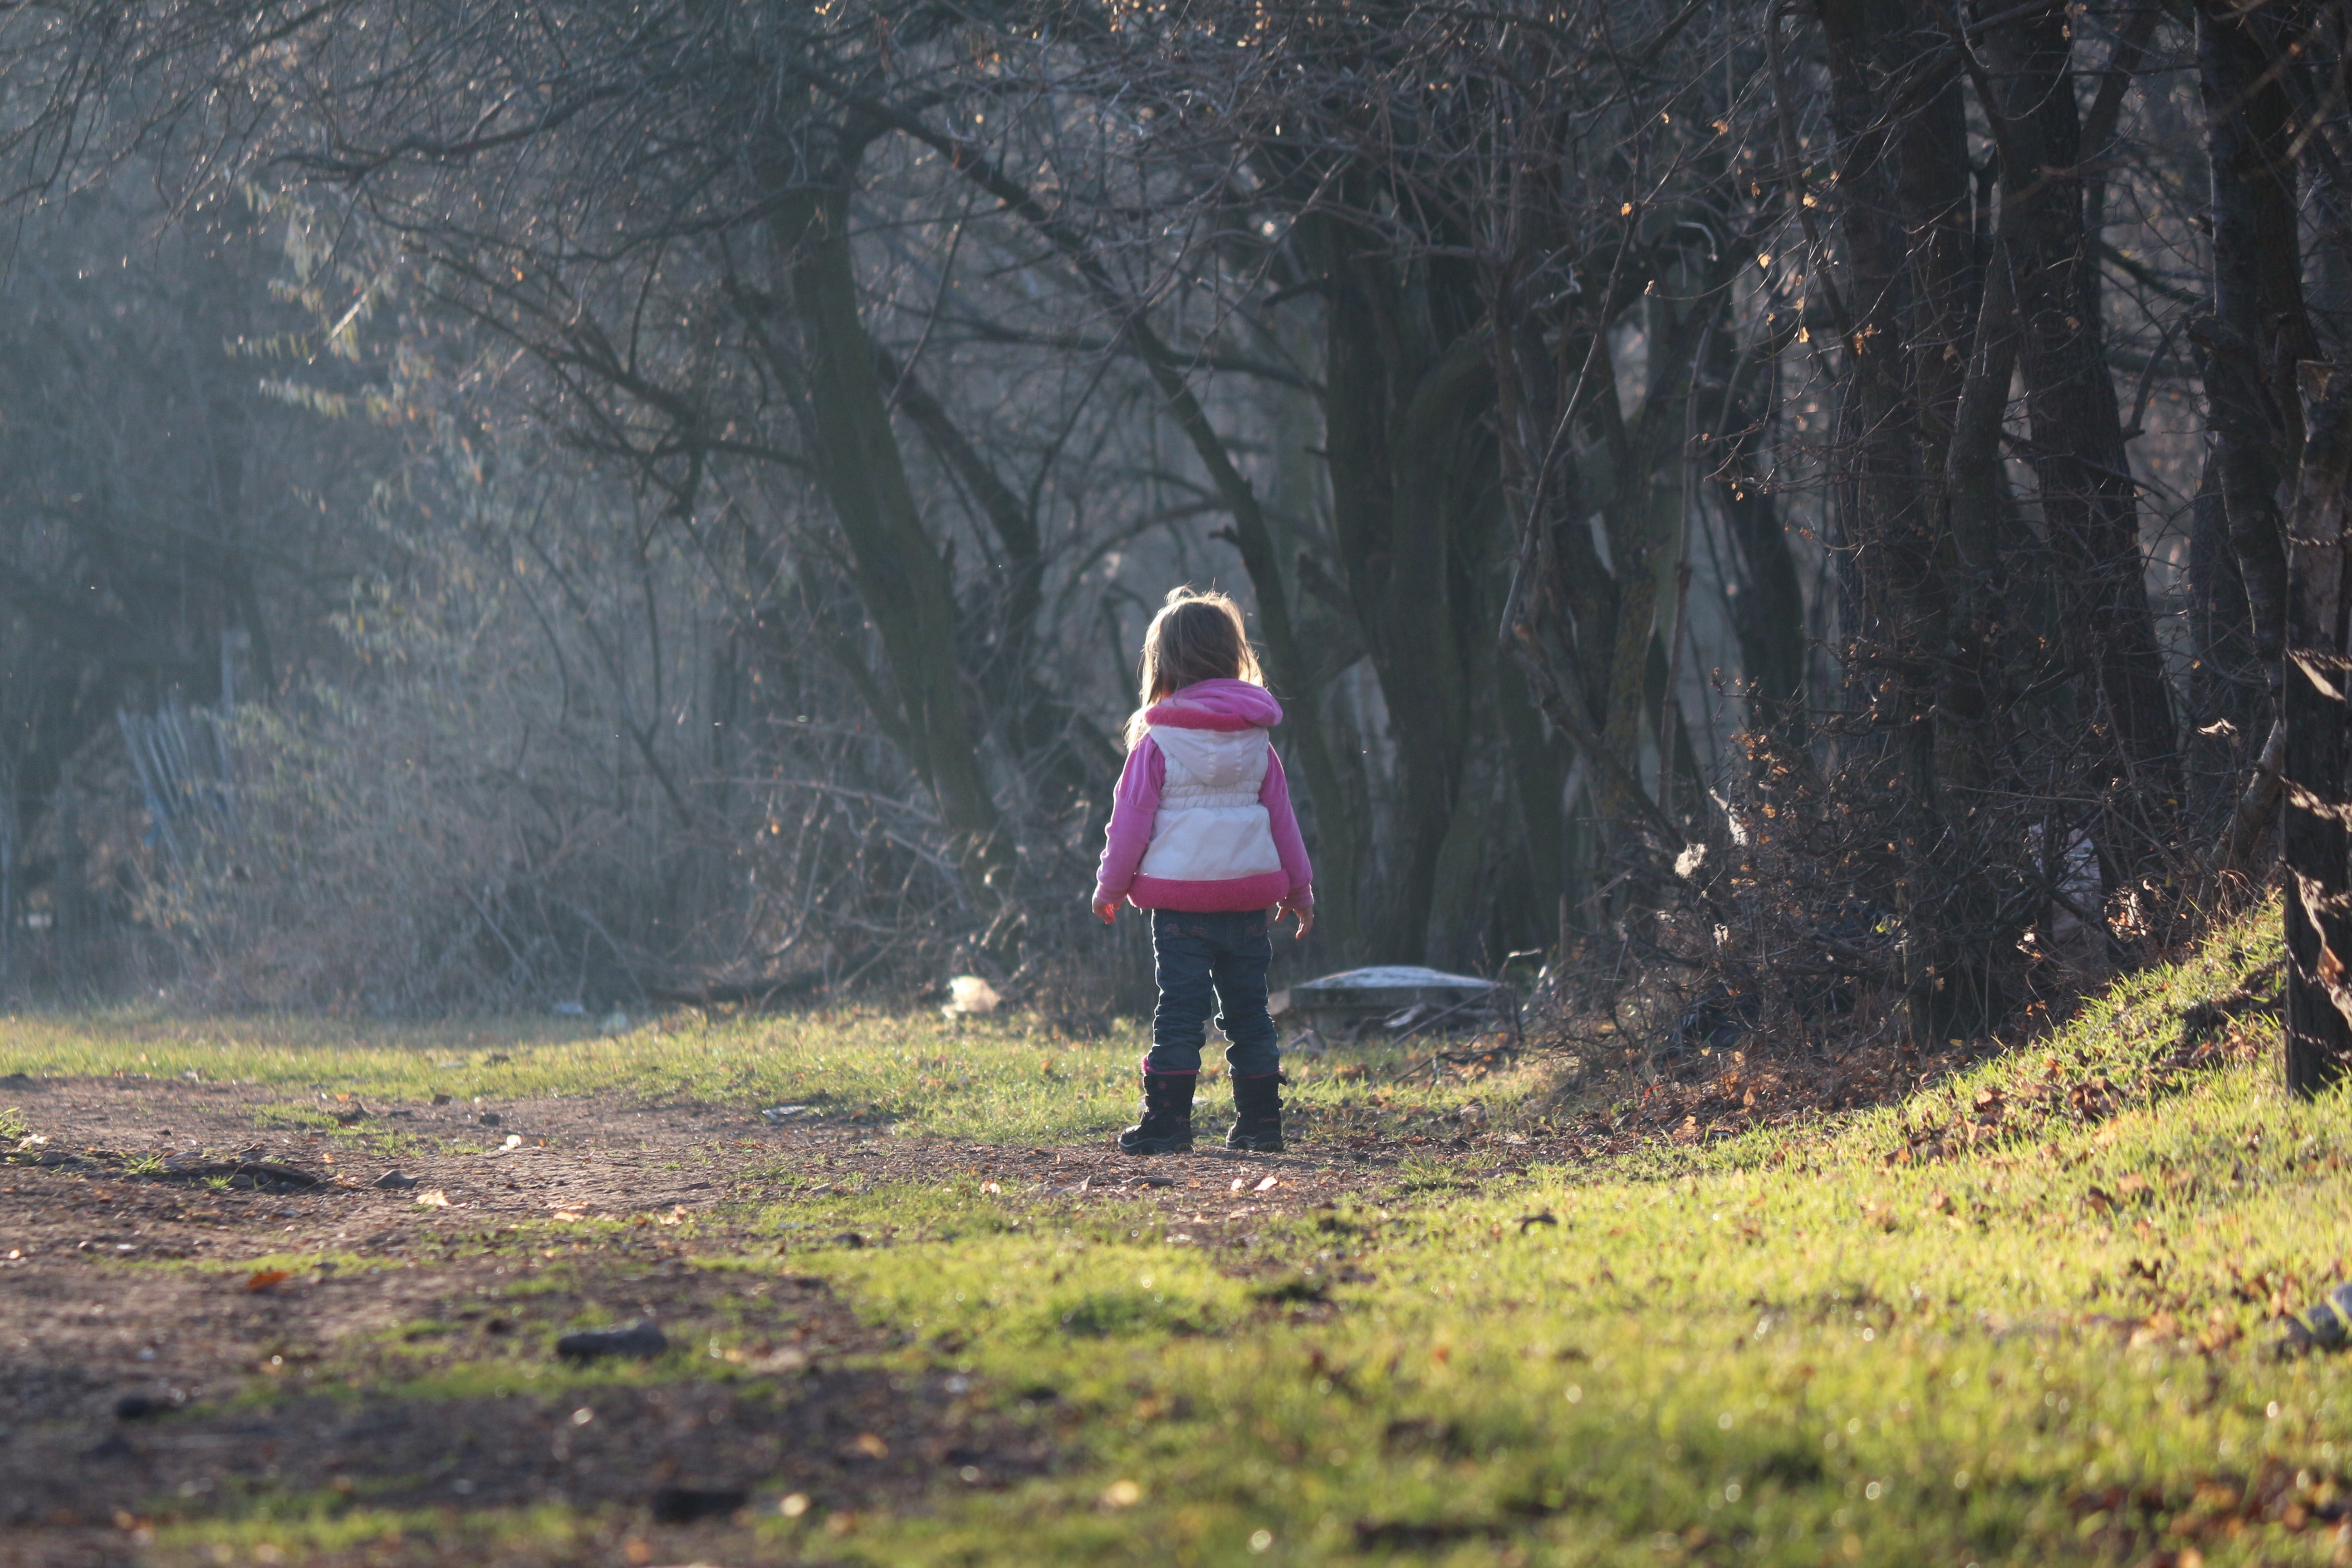
tree, nature, forest, wilderness, walking, girl, trail, play, morning, adventure, autumn, child, playing, childhood, season, outside, sports, woodland, habitat, children playing, natural environment, atmospheric phenomenon